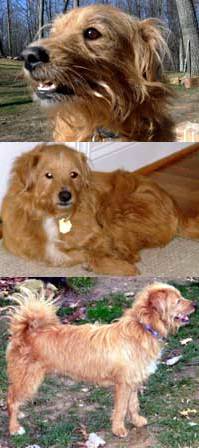
Label: dog